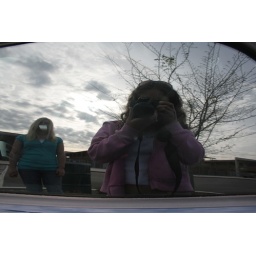
you can see me in the window of a car (great reflection)